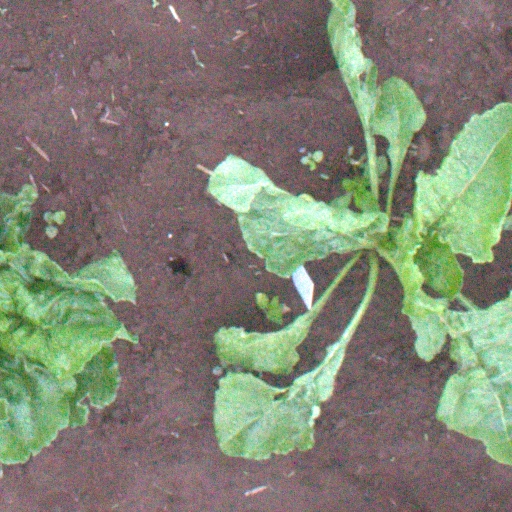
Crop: sugar beet